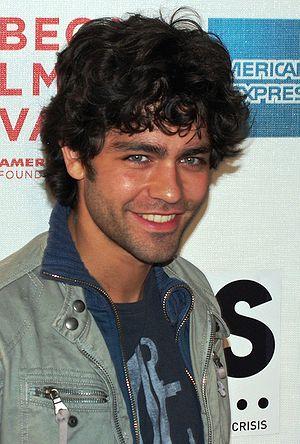
Le diable s'habille en Prada est une comédie dramatique américaine réalisée par David Frankel, sortie le 27 septembre 2006. C'est l'adaptation du roman éponyme de Lauren Weisberger, publié en 2003.